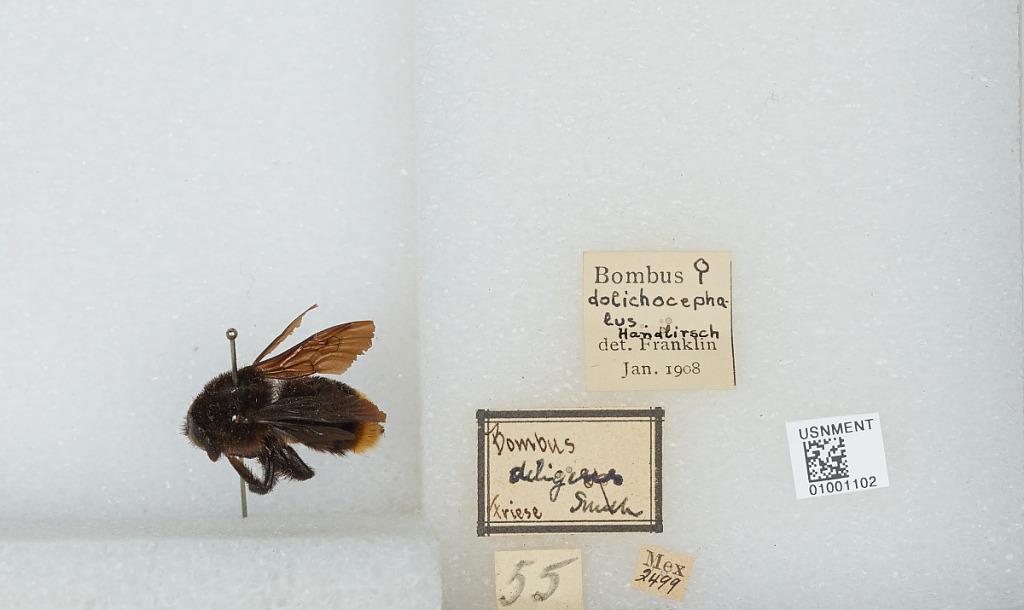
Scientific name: Bombus (Mendacibombus) defector Skorikov
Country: Mexico
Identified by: Franklin